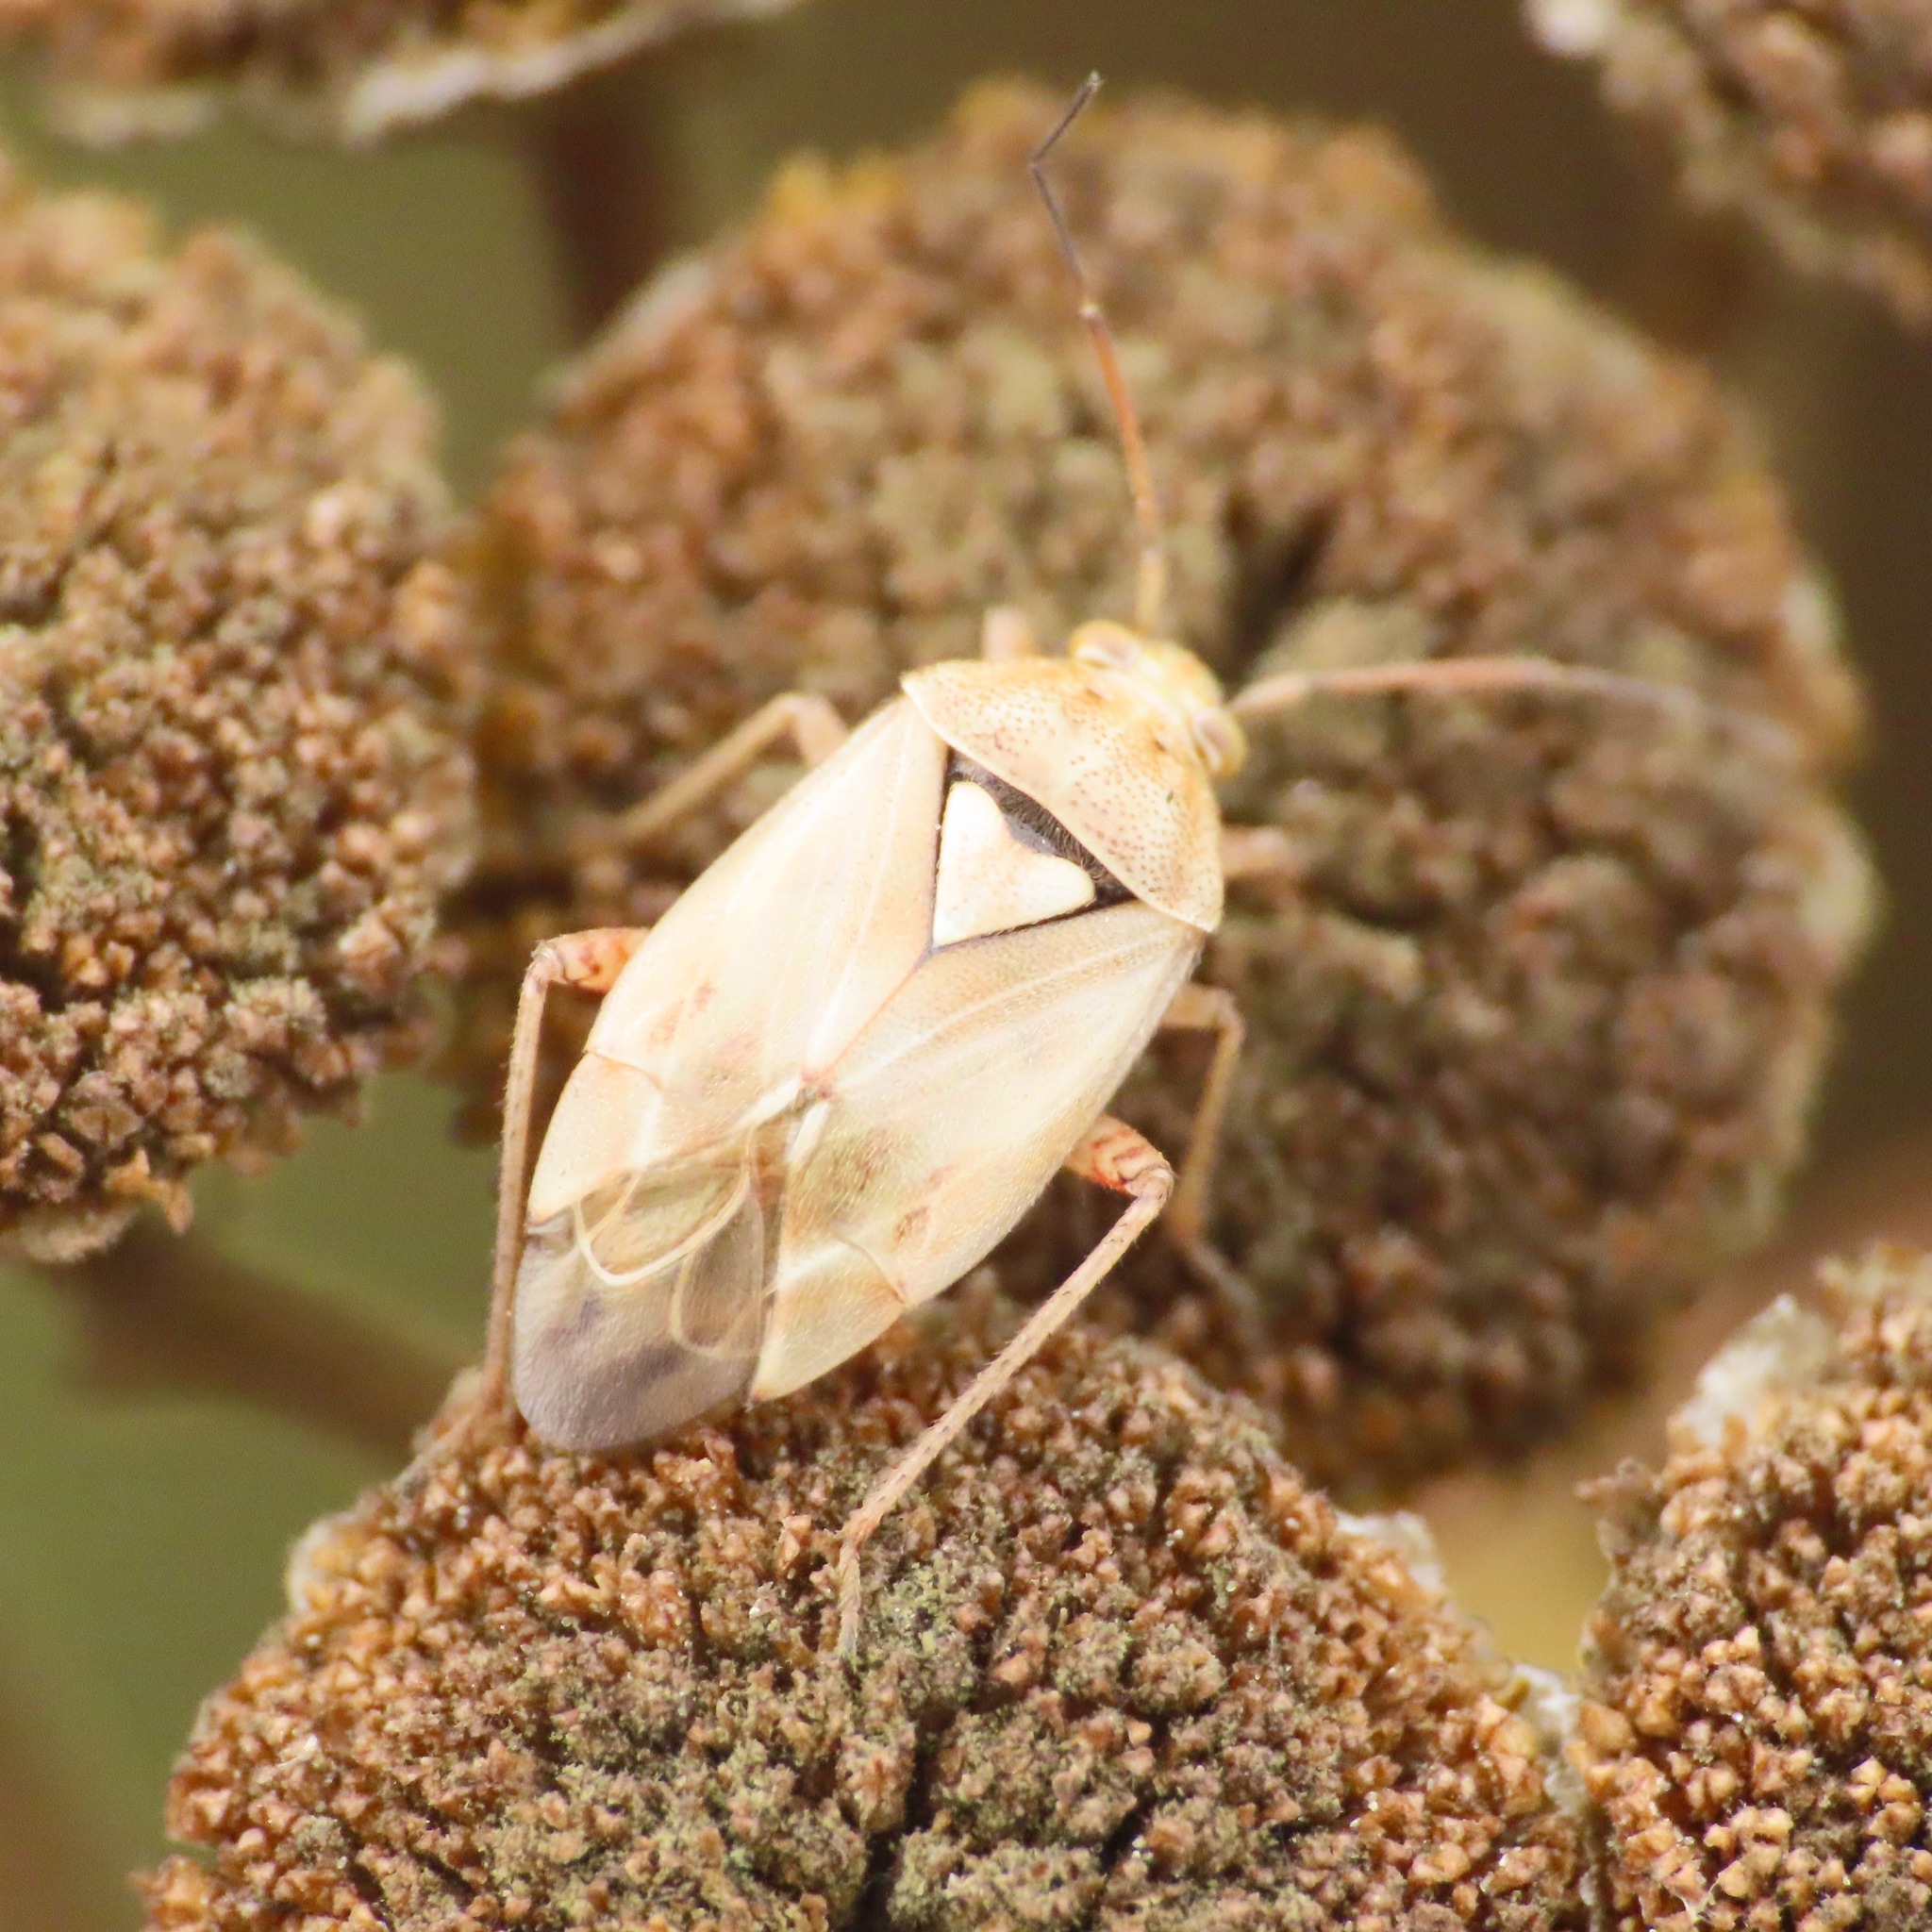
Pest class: lygus_bug